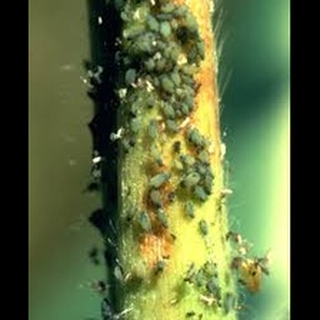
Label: wheat_aphid